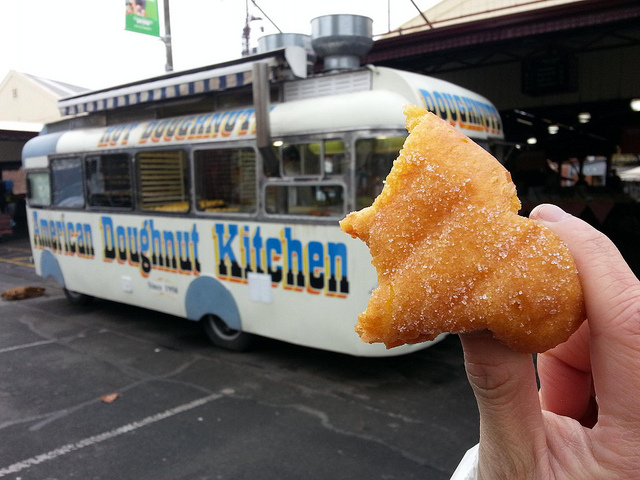
A hand holding a donut standing next to a donut bus.

A hand holding a donut in front of a white food truck.

A person holding a doughnut made from a food truck